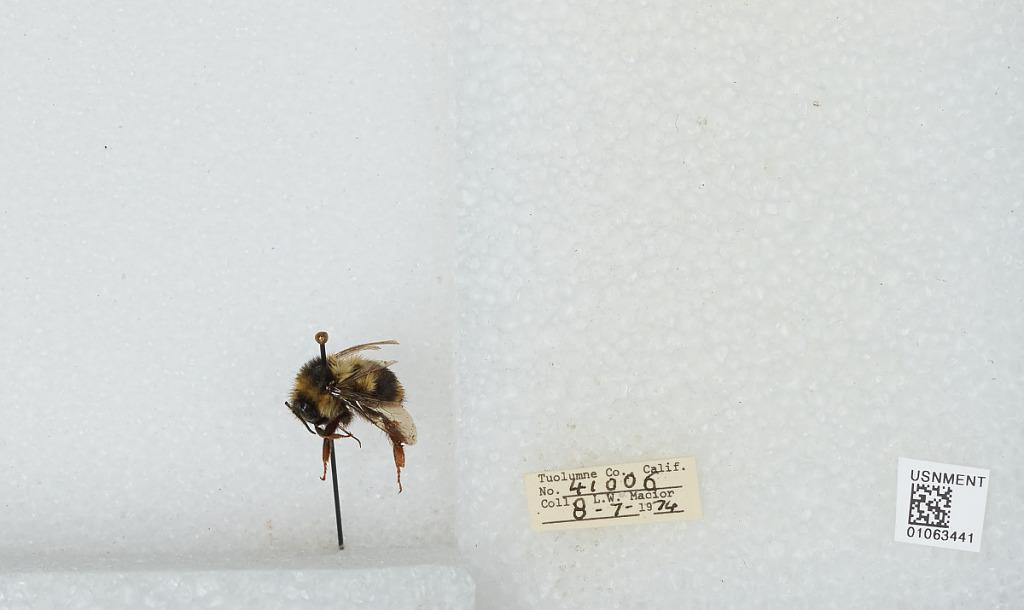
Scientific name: Bombus bifarius nearcticus
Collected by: L. Macior
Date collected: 1974-8-7
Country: United States
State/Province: California
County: Tuolumne
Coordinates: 38.02, -119.93